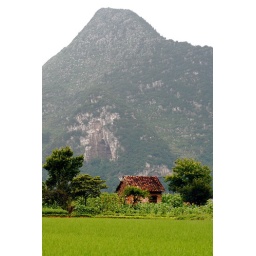
A lone mud-brick house standing in a field of rice. It left a little color with all of the green of the ripening rice.